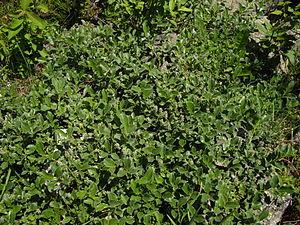
Salix pyrenaica, le saule des Pyrénées, est une espèce de sous-arbrisseau de la famille des Salicaceae, se rencontrant en Europe.